Ary and the Secret of Seasons

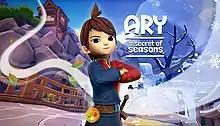

Ary and the Secret of Seasons is an action-adventure game developed by Belgian indie studio Exiin, ported on consoles by Fishing Cactus and published by Modus Games. The game was released on Microsoft Windows via Steam, and Xbox One, PlayStation 4 and Nintendo Switch on September 1, 2020, and Stadia on November 5, 2020.